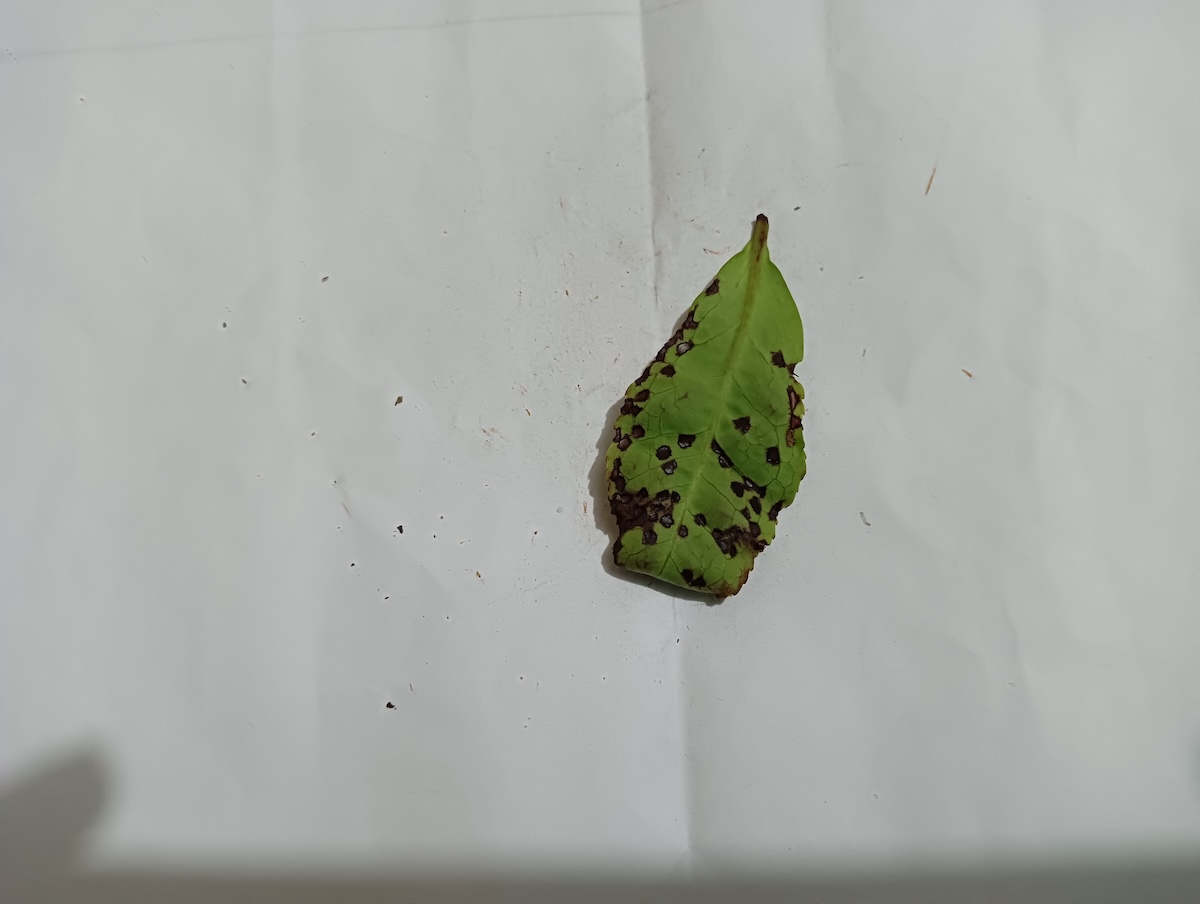
Label: Helopeltis